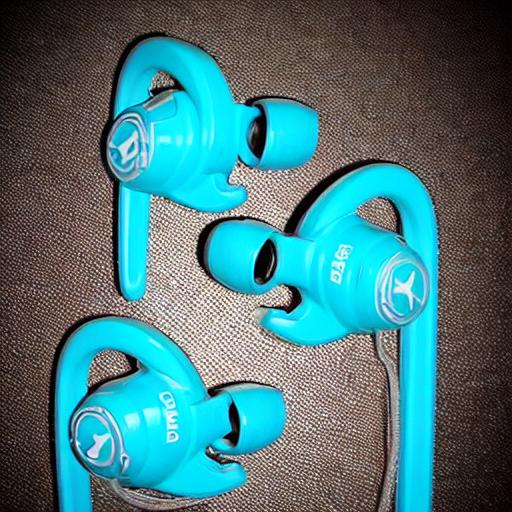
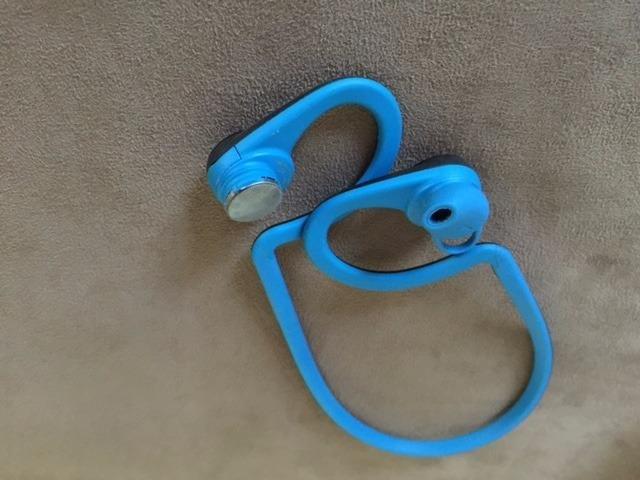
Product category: headphones
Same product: no